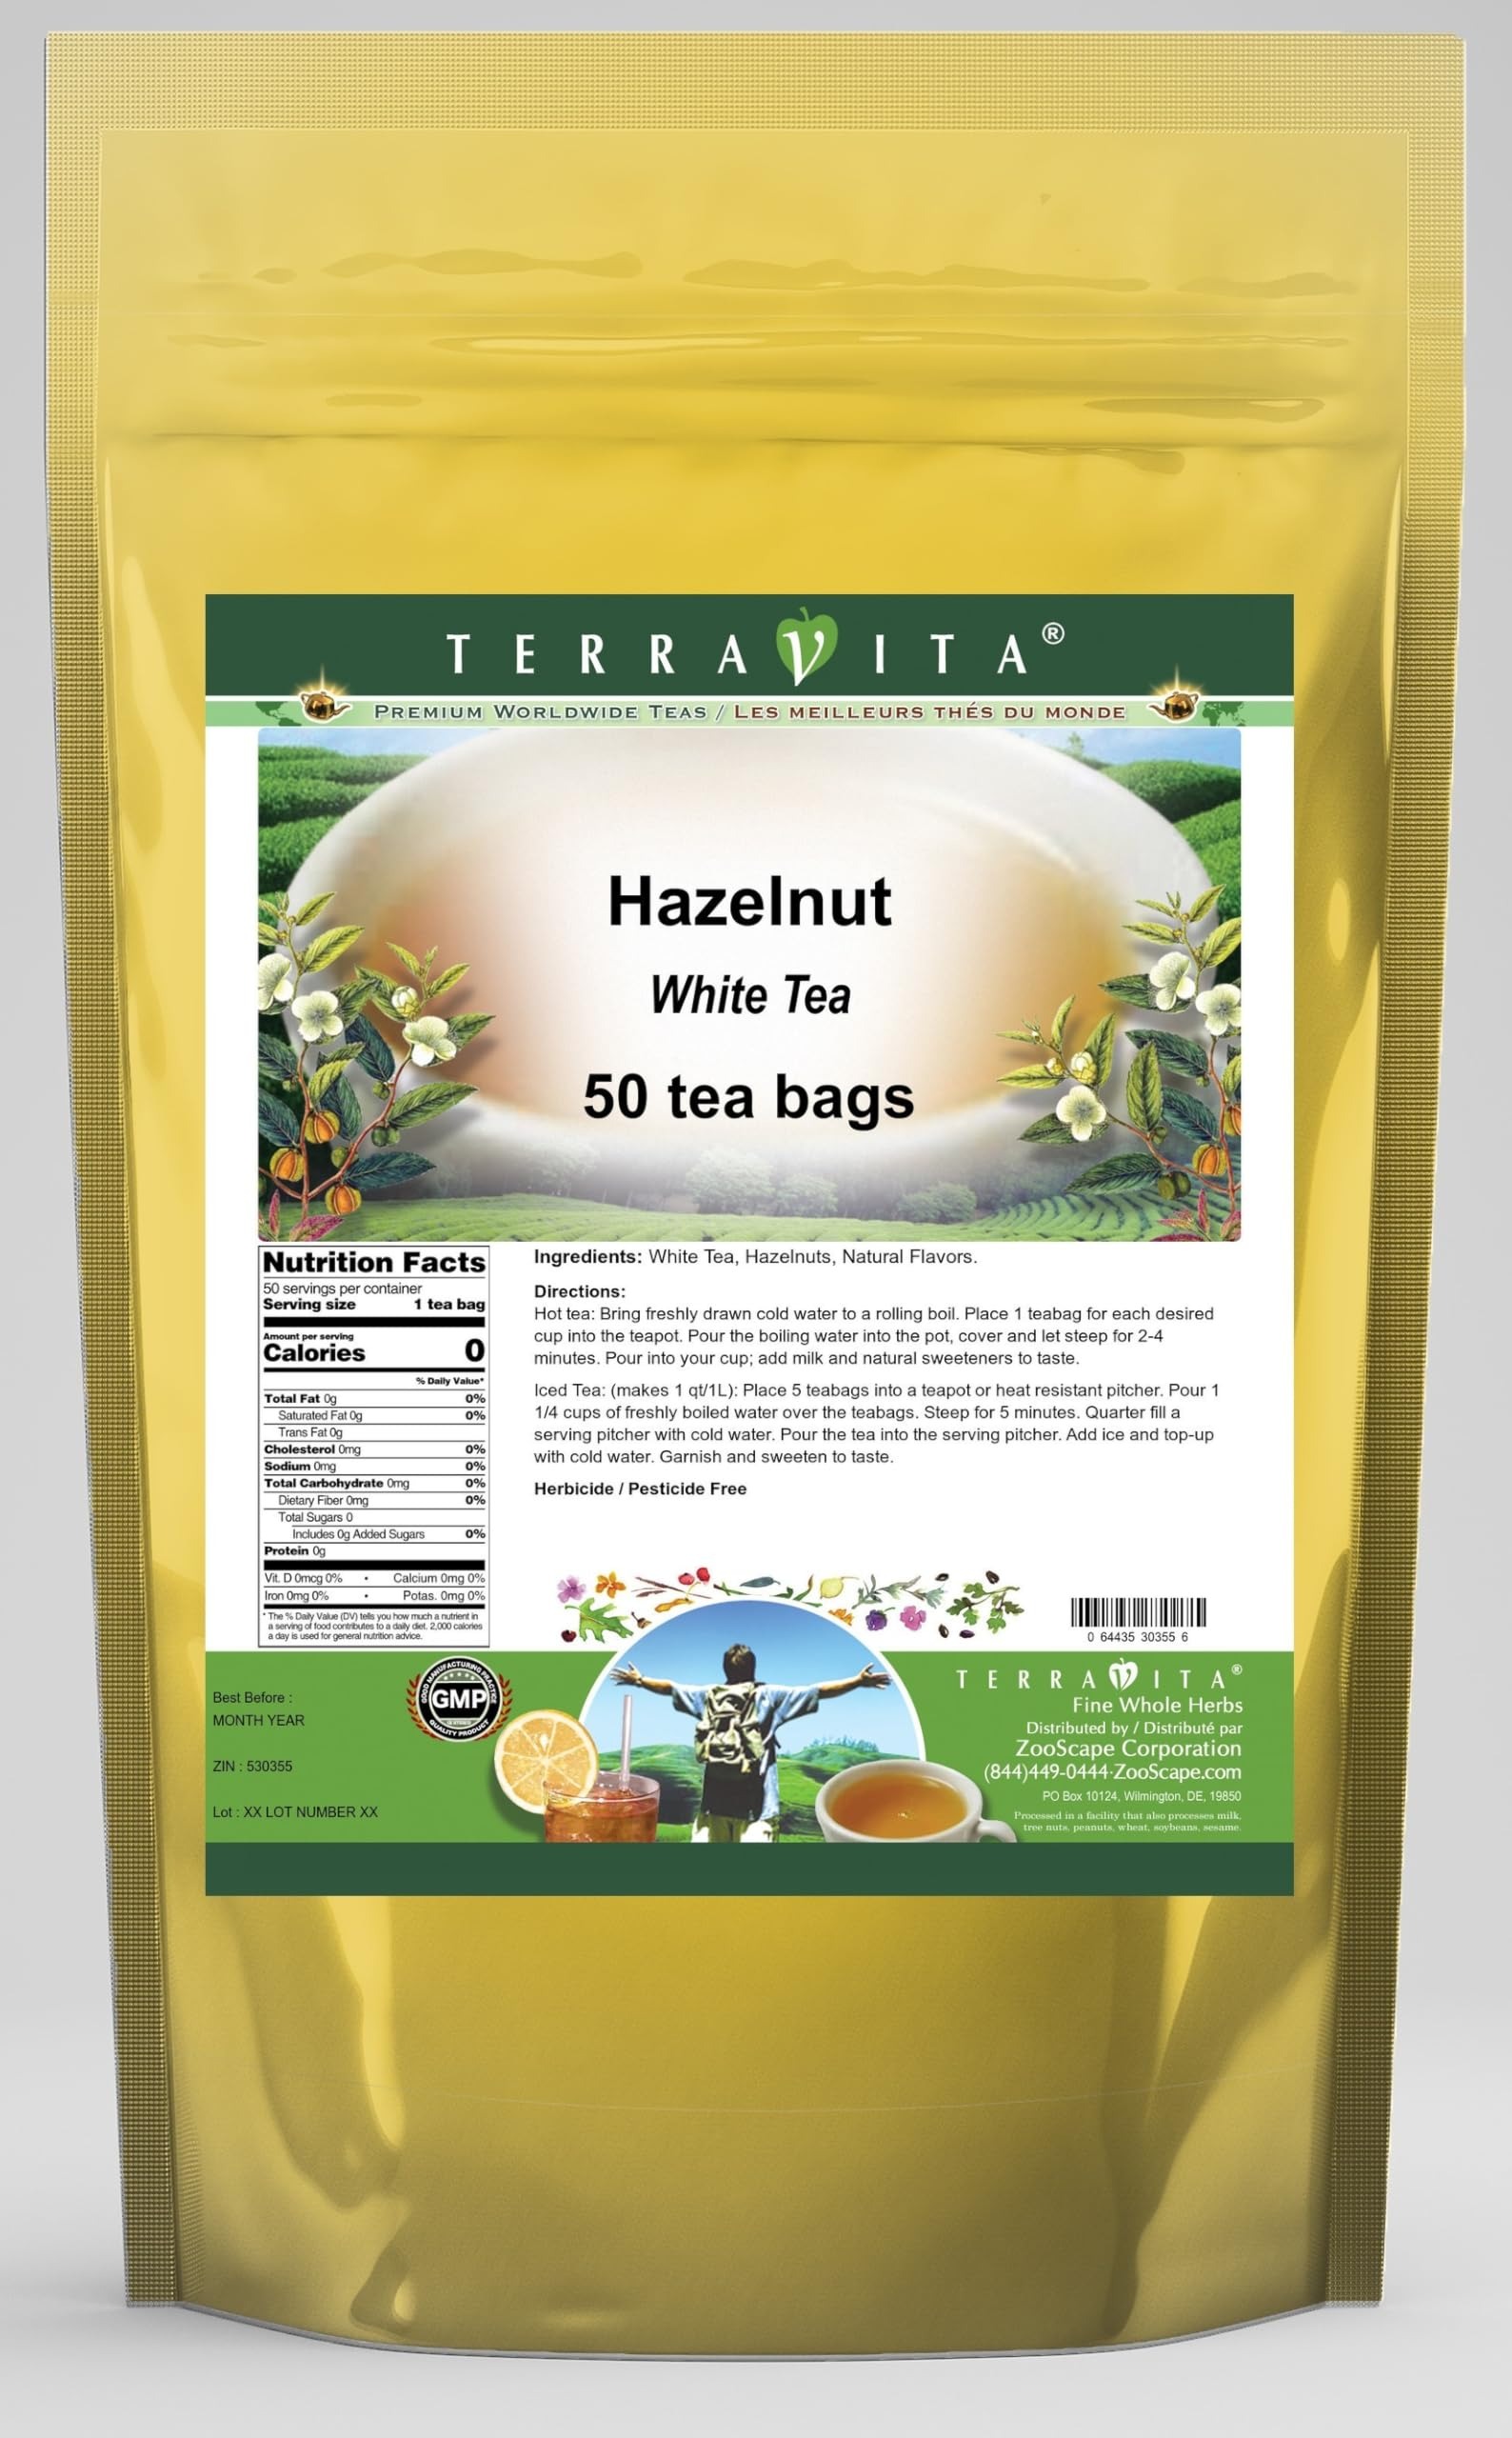
Item Name: Hazelnut White Tea (50 tea bags, ZIN: 530355) - 3 Pack
Bullet Point 1: Our Hazelnut White Tea is a mouth-watering flavored White tea with Hazelnuts that you can enjoy all year round! - Ingredients: White tea, Hazelnuts and natural hazelnut flavor.
Bullet Point 2: No fillers.
Bullet Point 3: Manufacturer: TerraVita
Bullet Point 4: Size: 50 tea bags
Bullet Point 5: White Tea Bags - Packed in a convenient upright pouch!
Product Description: Our Hazelnut White Tea is a mouth-watering flavored White tea with Hazelnuts that you can enjoy all year round! - Ingredients: White tea, Hazelnuts and natural hazelnut flavor. - Hot tea brewing method: Bring freshly drawn cold water to a rolling boil. Place 1 teabag for each desired cup into the teapot. Pour the boiling water into the pot, cover and let steep for 2-4 minutes. Pour into your cup; add milk and natural sweeteners to taste. - Iced tea brewing method: (to make 1 liter/quart): Place 5 teabags into a teapot or heat resistant pitcher. Pour 1 1/4 cups of freshly boiled water over the teabags. Steep for 5 minutes. Quarter fill a serving pitcher with cold water. Pour the tea into the serving pitcher. Add ice and top-up with cold water. Garnish and sweeten to taste. - TerraVita is an exclusive line of premium-quality, natural source products that use only the finest, purest and most potent ingredients found around the world. TerraVita is hallmarked by the highest possible standards of purity, potency, stability and freshness. All of our products are prepared with the highest elements of quality control, from raw materials through the entire manufacturing process, up to and including the moment that the bottles or bags are sealed for freshness and shipped out to you. Our highest possible standards are certified by independent laboratories and backed by our personal guarantee. - TerraVita exists to meet and ensure your family's health and wellness without the harmful effects of chemicals and health products. We strive to make all of our products affordable and reliable and are constantly searching the market to maintain our affordability and to look for new ways to serve you and the ones you love. TerraVita has become a trusted household name for many families and c
Value: 150.0
Unit: Count

Price: 126.3